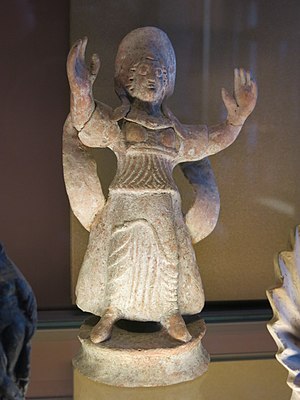
Mithridates 5. af Pontos
Mithridates 5. Euergetes var konge af Pontos ca. 150 f.Kr. til 120 f.Kr.